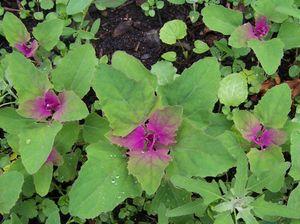
Le Chénopode blanc, ou Ansérine blanche, est une espèce de plantes annuelles de la famille des Amaranthaceae. Très présente dans les lieux cultivés, elle est originaire d'Europe, du Moyen-Orient et d'Afrique du Nord, et naturalisée dans d'autres régions.